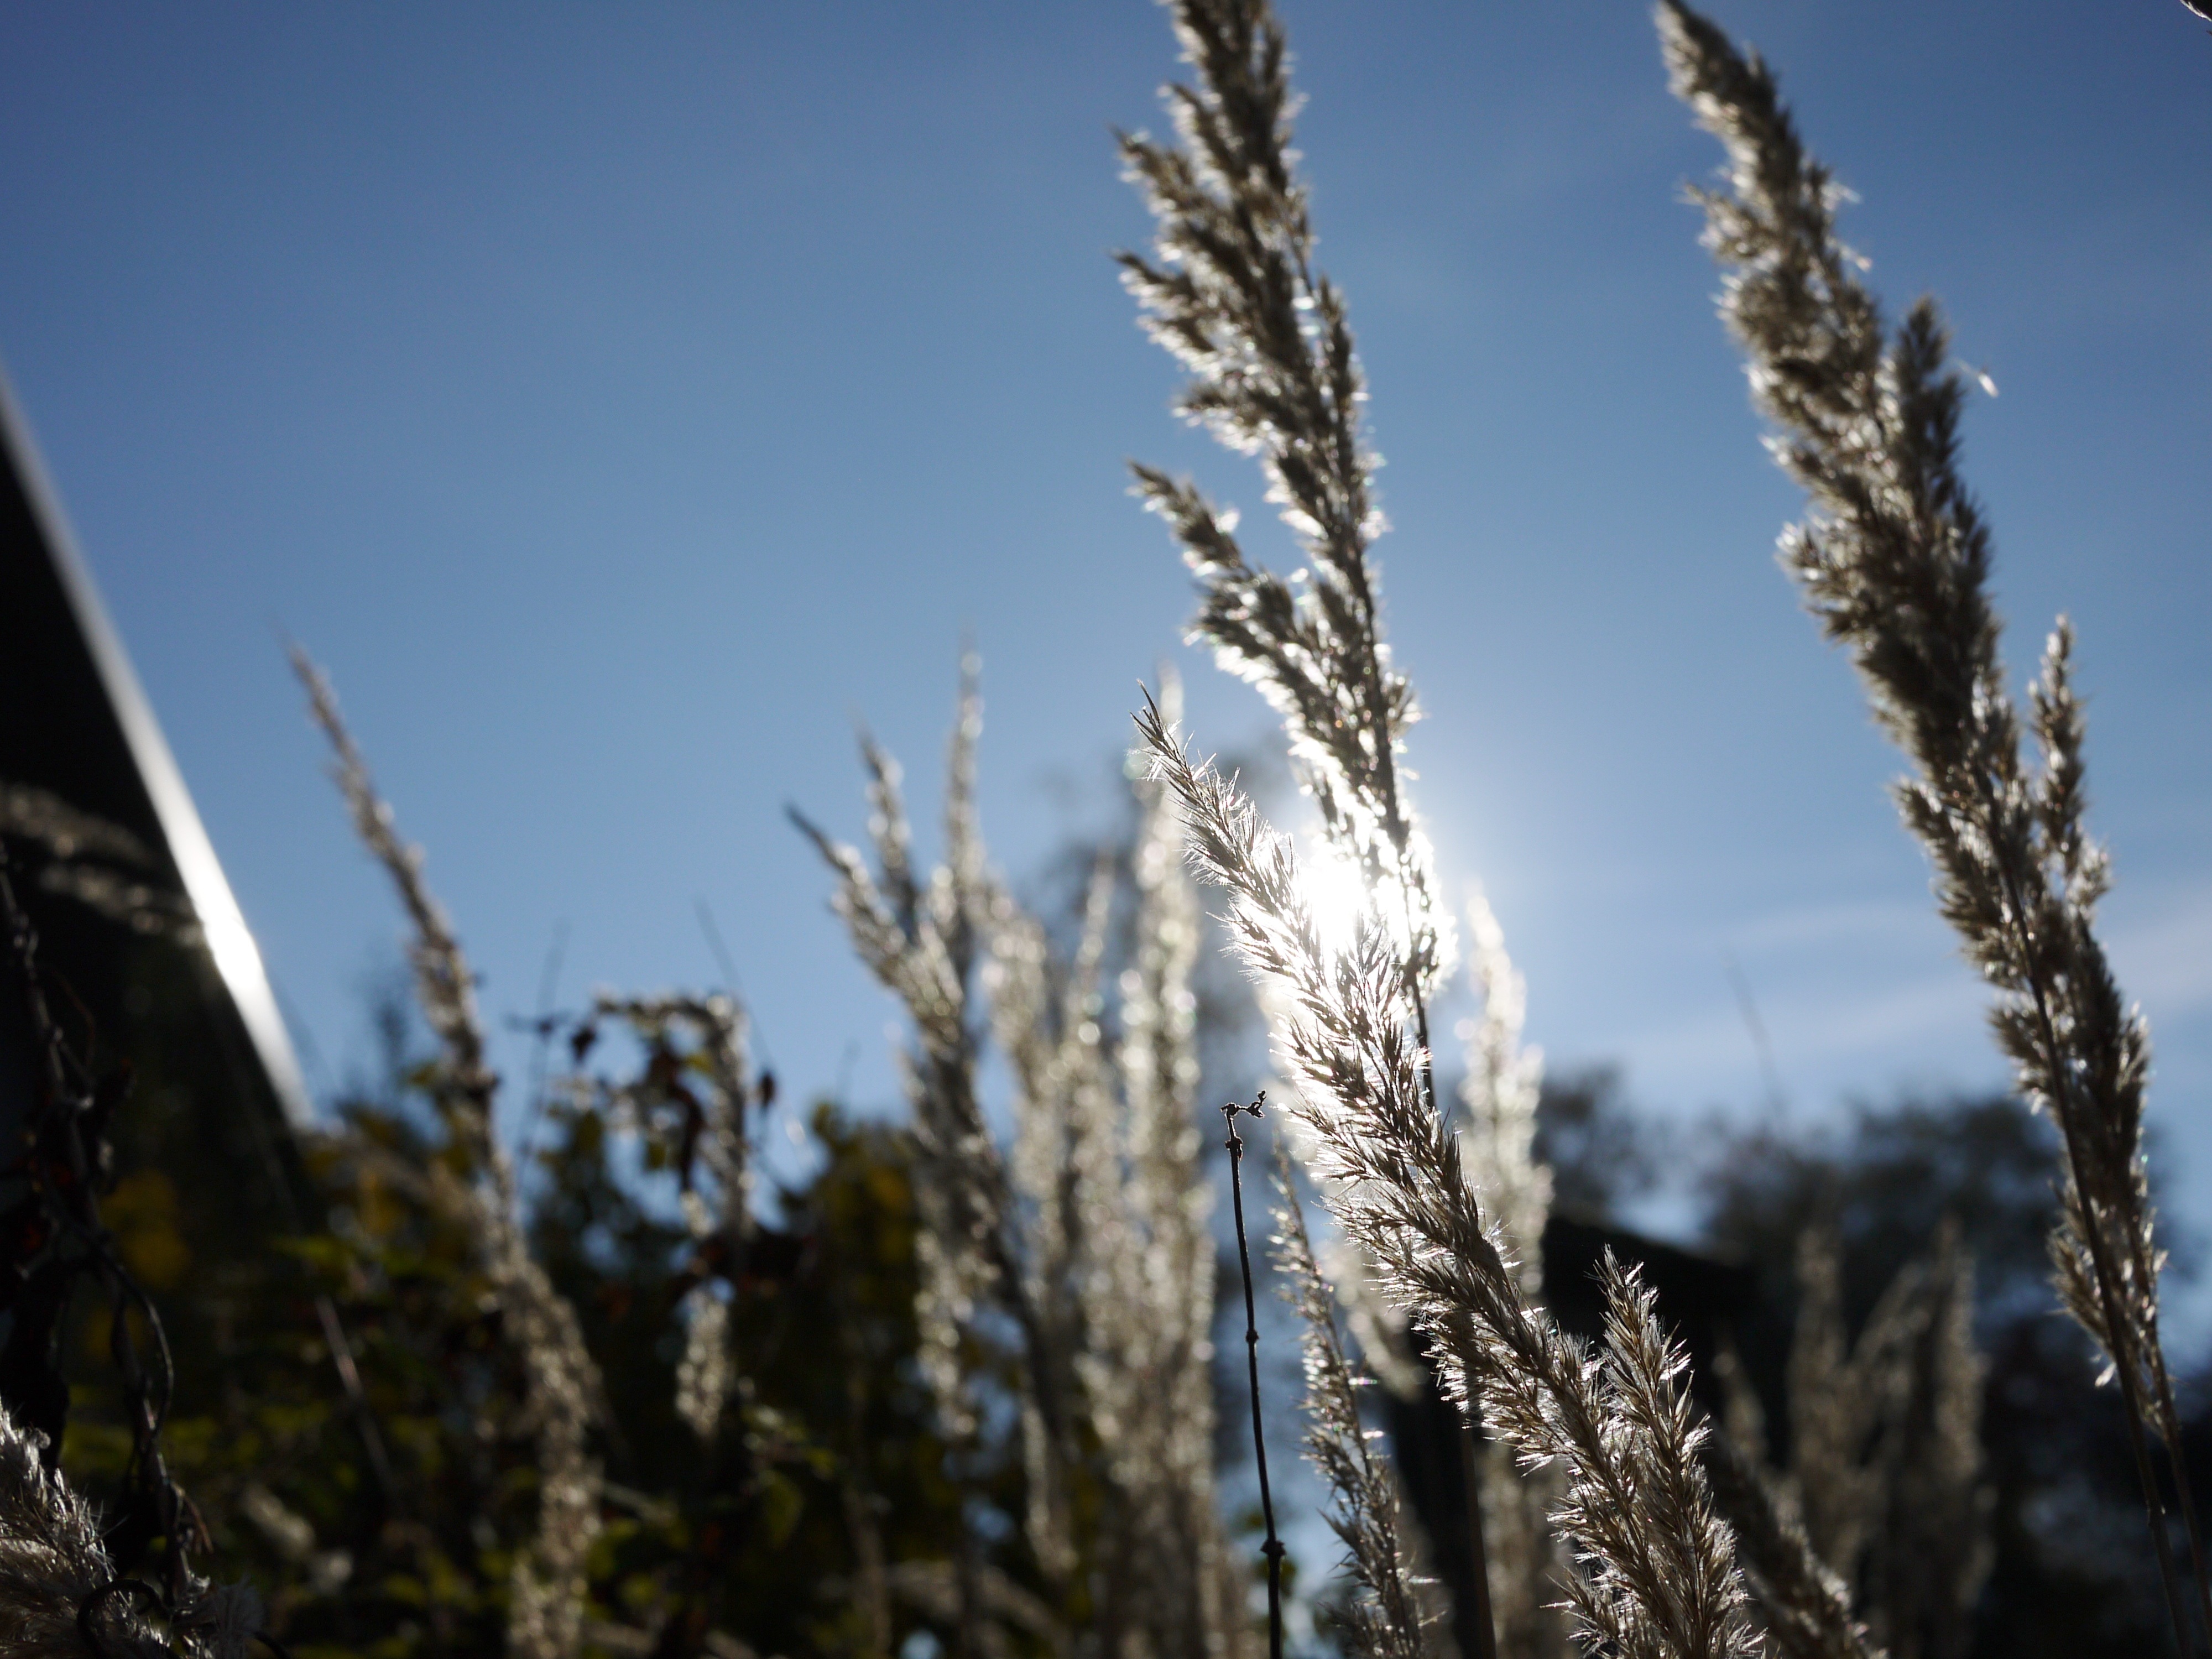
tree, nature, grass, branch, mountain, winter, light, cloud, plant, sky, sun, sunlight, air, frost, summer, blue, season, blue sky, background, rays, grass family, woody plant, land plant